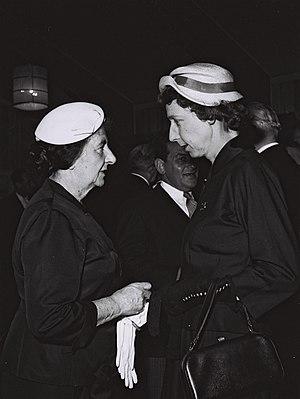
Blanche Margaret Meagher, née le 27 janvier 1911 à Halifax et morte le 25 février 1999 au même endroit, est une diplomate canadienne.